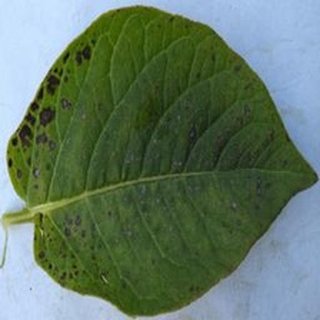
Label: potato_early_blight